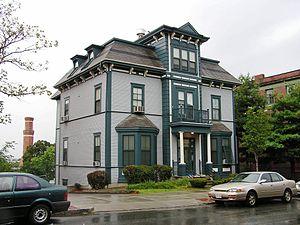
Louis Prang, né le 12 mars 1824 à Wrocław et mort le 14 septembre 1909 à Los Angeles, est un lithographe, imprimeur et éditeur américain, considéré comme « le père de la carte de vœux ».